Yurikamome

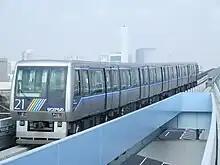
7200 series set 21 in March 2006

The 7200 series began operation in February 1999. , eight 7200 series sets (21 to 28) were in service, formed as six-car sets as follows.